Vandal Savage

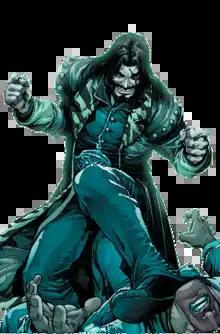
Vandal Savage as depicted in "Superman" (vol. 3) #47 (February 2016). Art by Tom Derenick.

Vandal Savage (Vandar Adg) is a supervillain appearing in American comic books published by DC Comics. He is said to be a Cro-Magnon warrior who gained immortality and advanced healing abilities after encountering a strange meteorite during prehistoric times. For over 50,000 years, he plagues the Earth as a villain and occasional conqueror, sometimes using different names but most often calling himself Vandal Savage. He is a brilliant and sadistic tactician with immense knowledge in various sciences and forms of combat. Throughout history, his most frequent enemies are immortal or reincarnating heroes such as Immortal Man, Hawkman, Hawkgirl, and Resurrection Man. He is also a recurring foe of the Justice Society and the Justice League and occasionally works as a member of super-villain organizations such as the Injustice Society and the Legion of Doom.